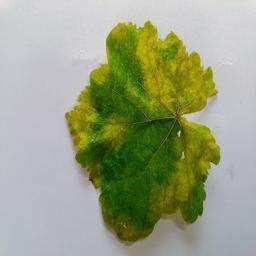
Label: Downy Mildew